Old West Kirk

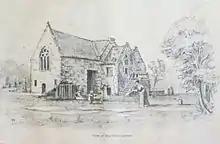
Sketch of the kirk as it was from around 1700 to 1841.

The church was then built at a cost of 3,000 merks Scots, or £166 133. 4d. sterling, and was opened on 4 October 1591. This was the first Presbyterian church built in Scotland following the Scottish Reformation.